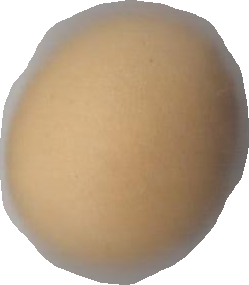
Variety: Dega